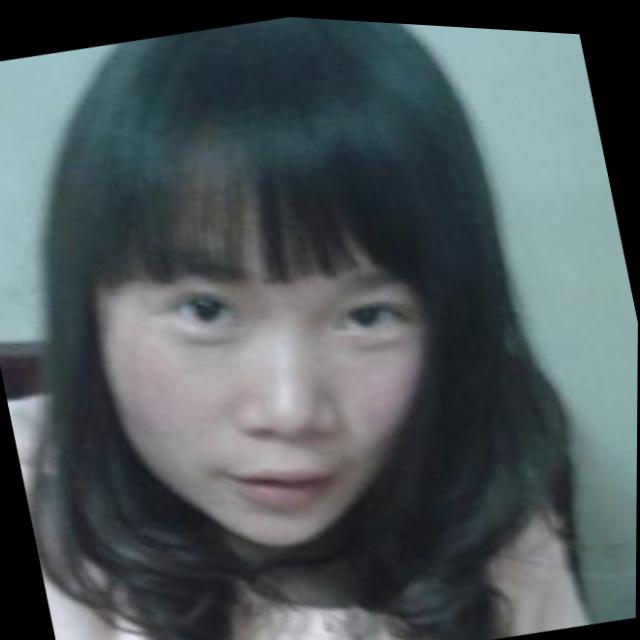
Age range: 21-44